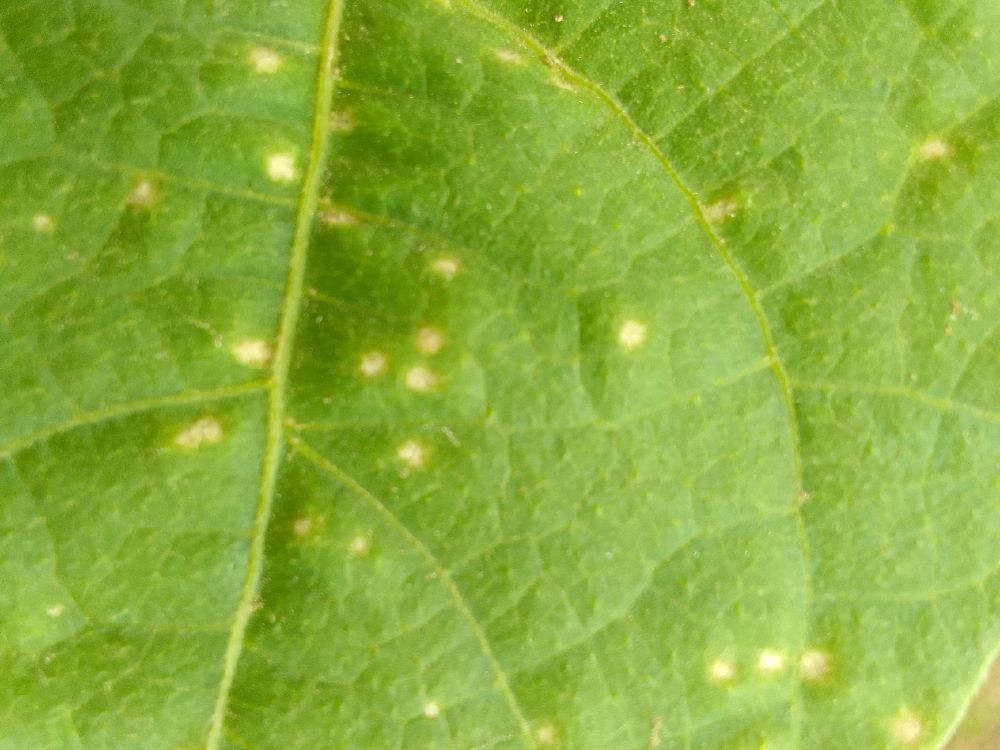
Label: rust